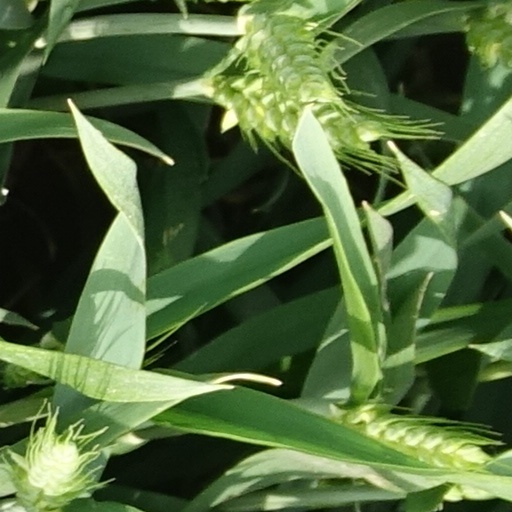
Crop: wheat